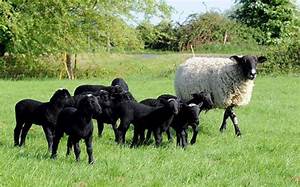
Label: sheep